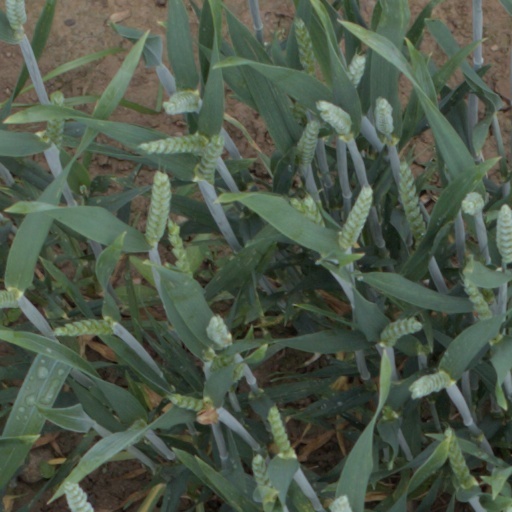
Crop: wheat